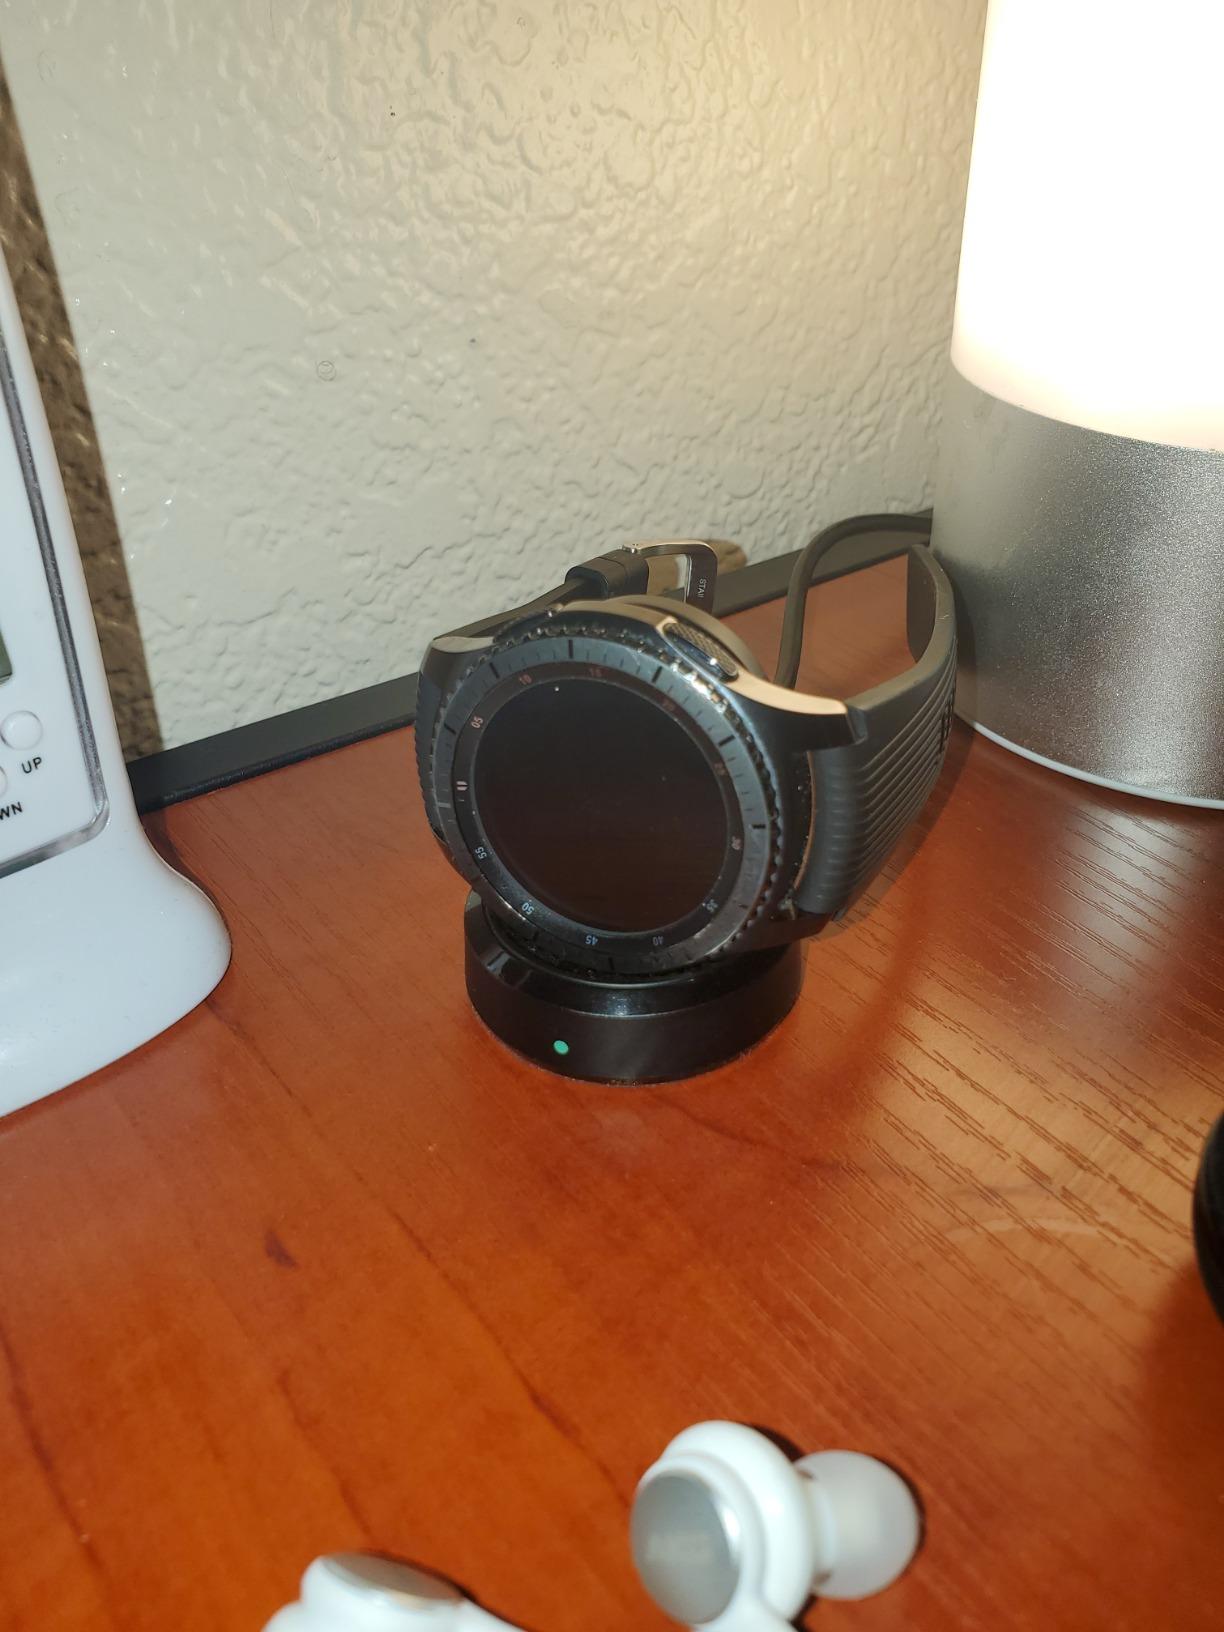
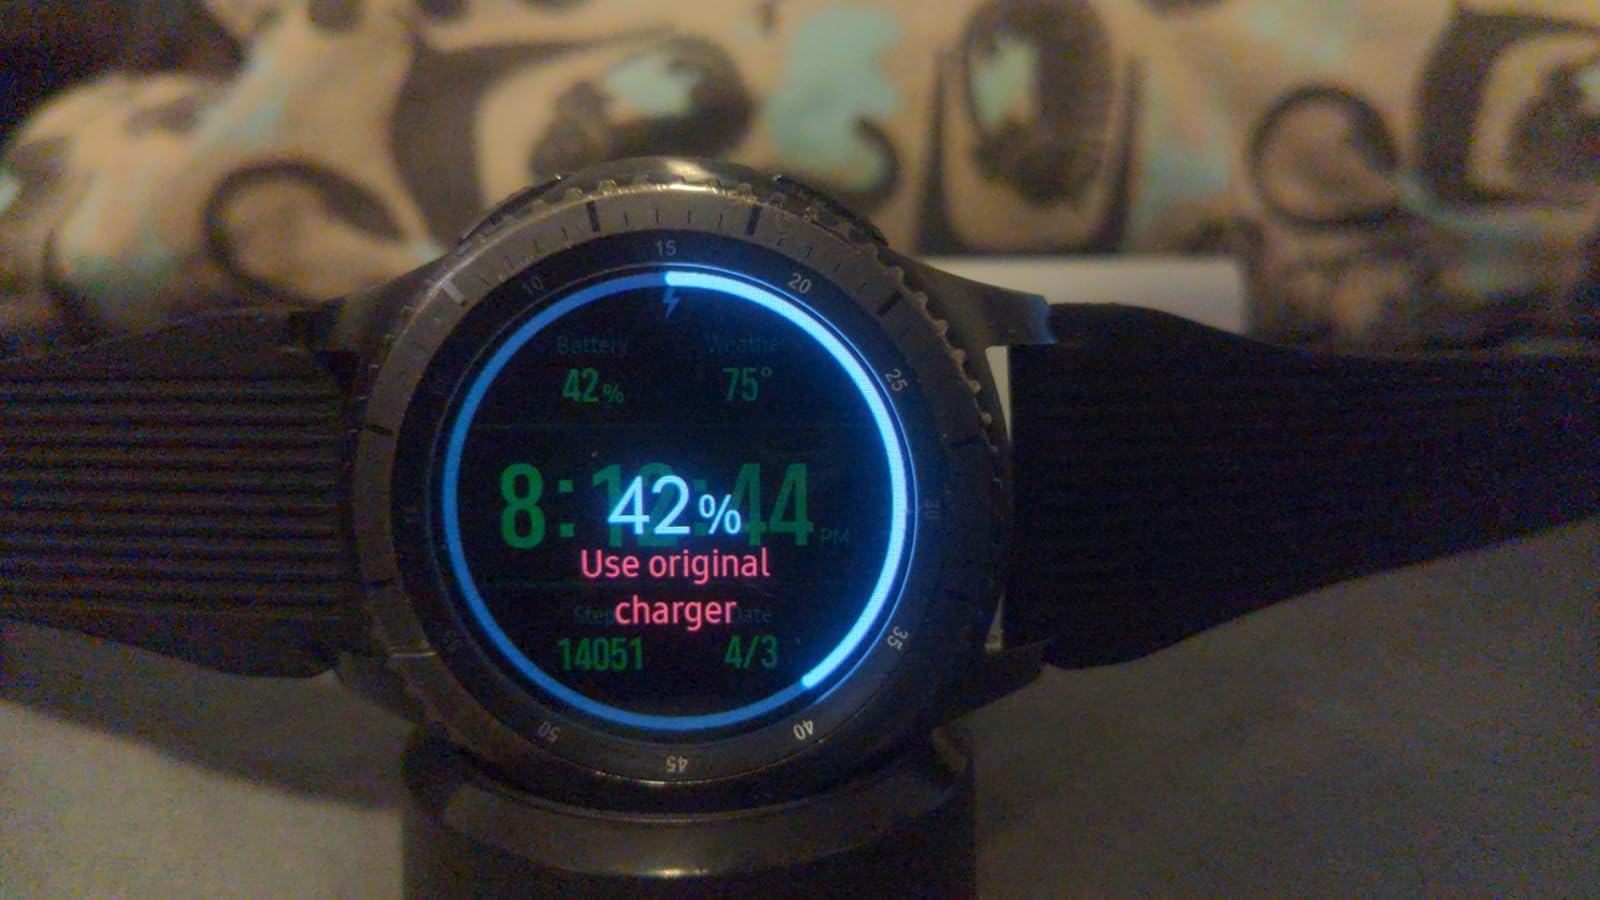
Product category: smartwatch
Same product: yes